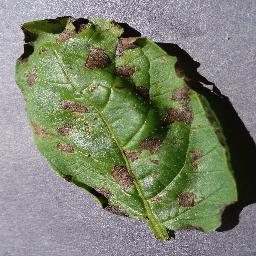
Label: Potato___Early_blight